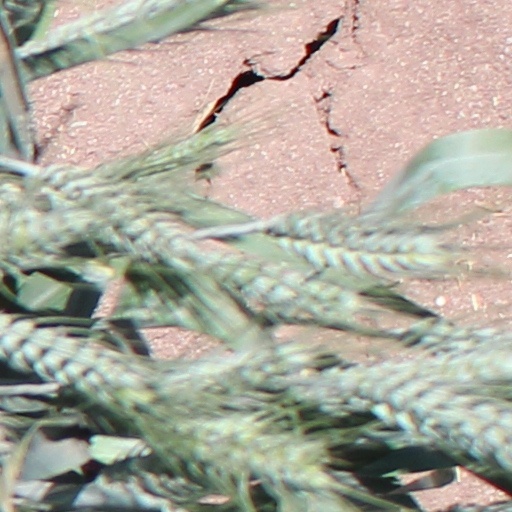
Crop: wheat